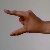
The image shows a hand gesture representing the letter 'Z' in Indian Sign Language.